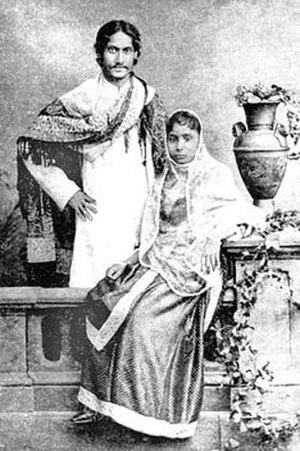
Rabindranath Thakur dit Tagore, connu aussi sous le surnom de Gurudev, est un compositeur, écrivain, dramaturge, peintre et philosophe indien dont l'œuvre a eu une profonde influence sur la littérature et la musique du Bengale à l'orée du XXᵉ siècle. Il est couronné par le Prix Nobel de littérature en 1913. Nombre de ses romans et nouvelles ont été adaptés au cinéma, notamment par le cinéaste Satyajit Ray.